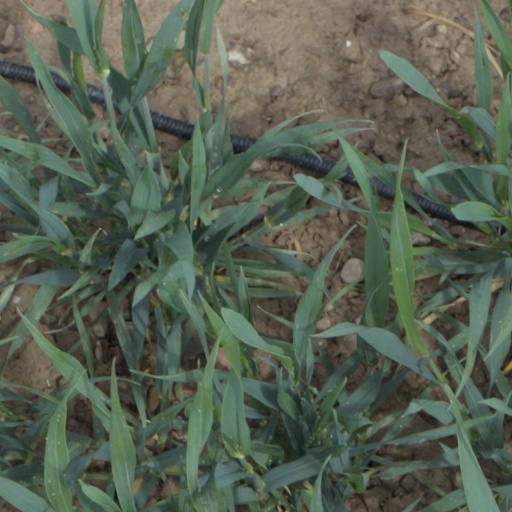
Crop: wheat